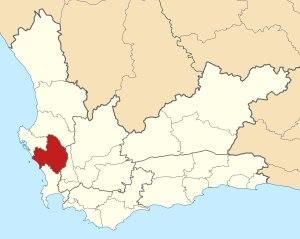
Le vignoble du Swartland est établi dans la région du Swartland, elle-même située dans la province du Cap-Occidental, dans l’ouest de l’Afrique du Sud.